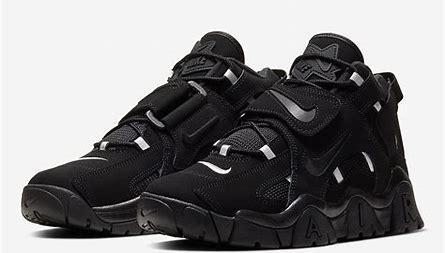
Brand: Nike
Model: Air Barrage